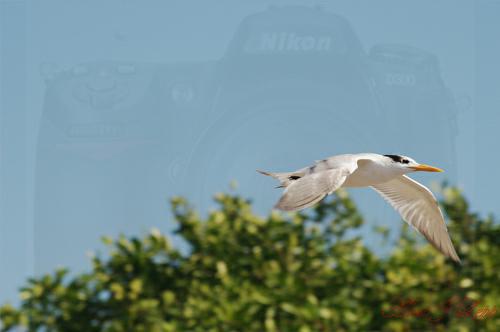
A photo of a elegant tern